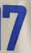
Number: 7